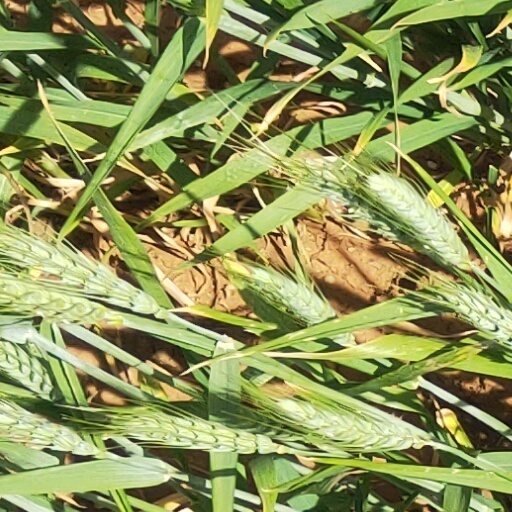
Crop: wheat